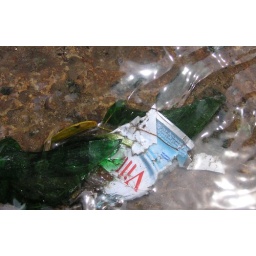
Green glass shards in water